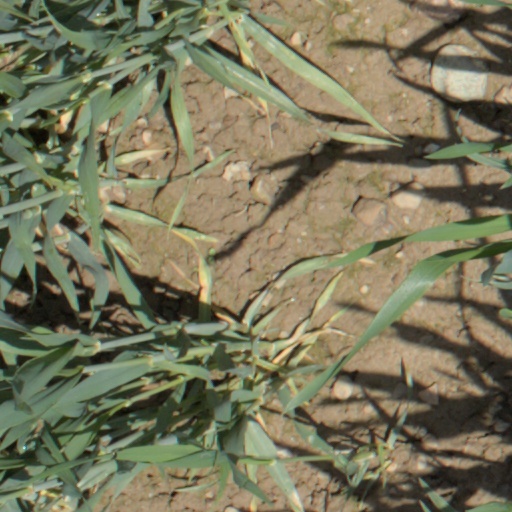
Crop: wheat